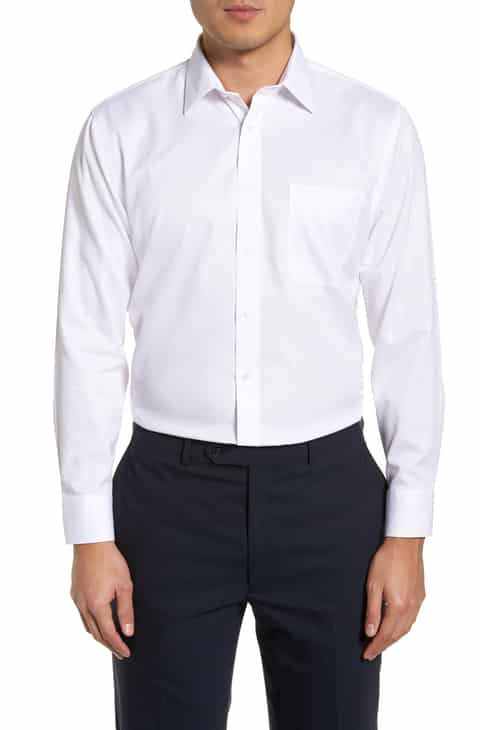
Gender: men